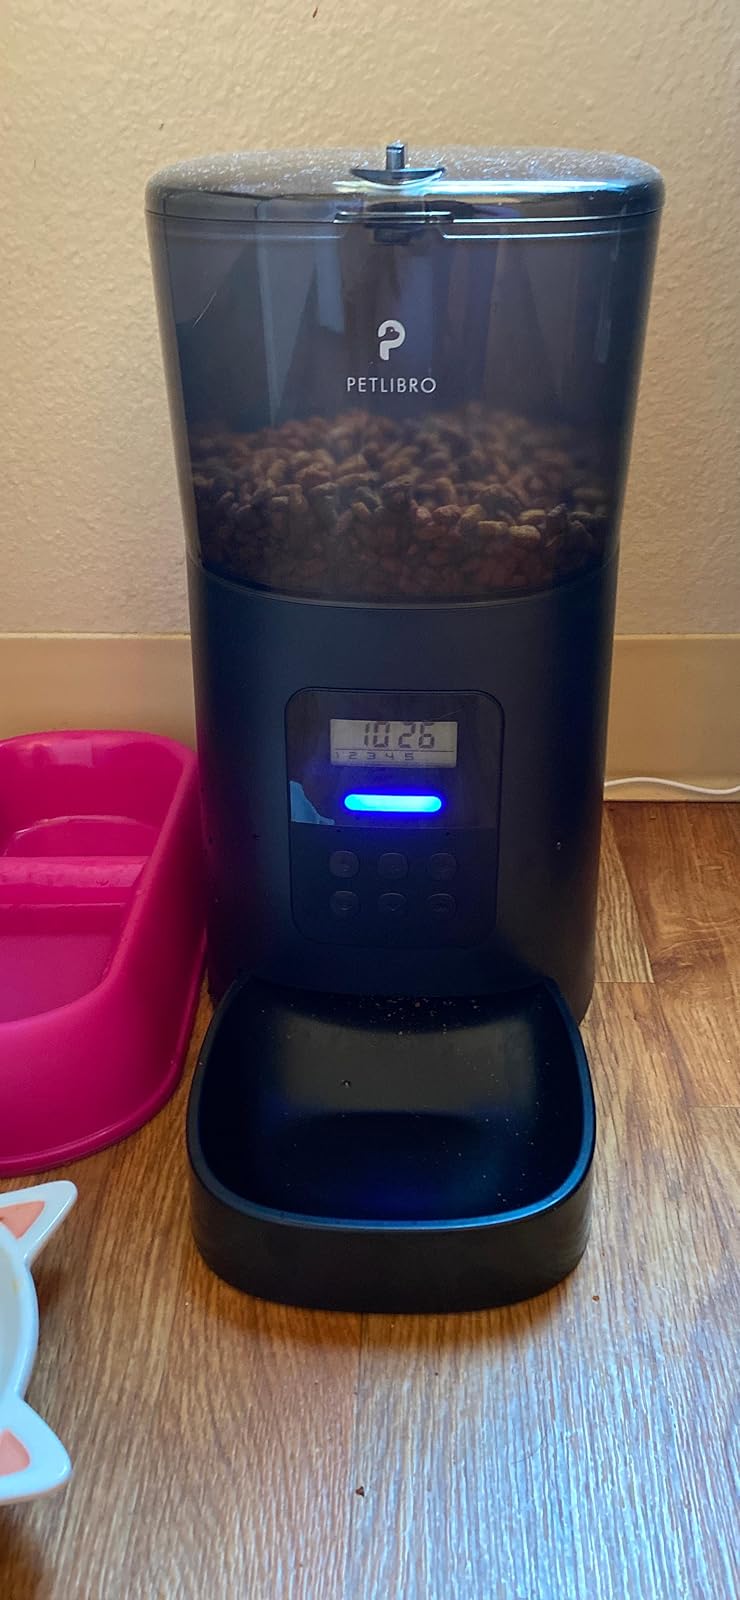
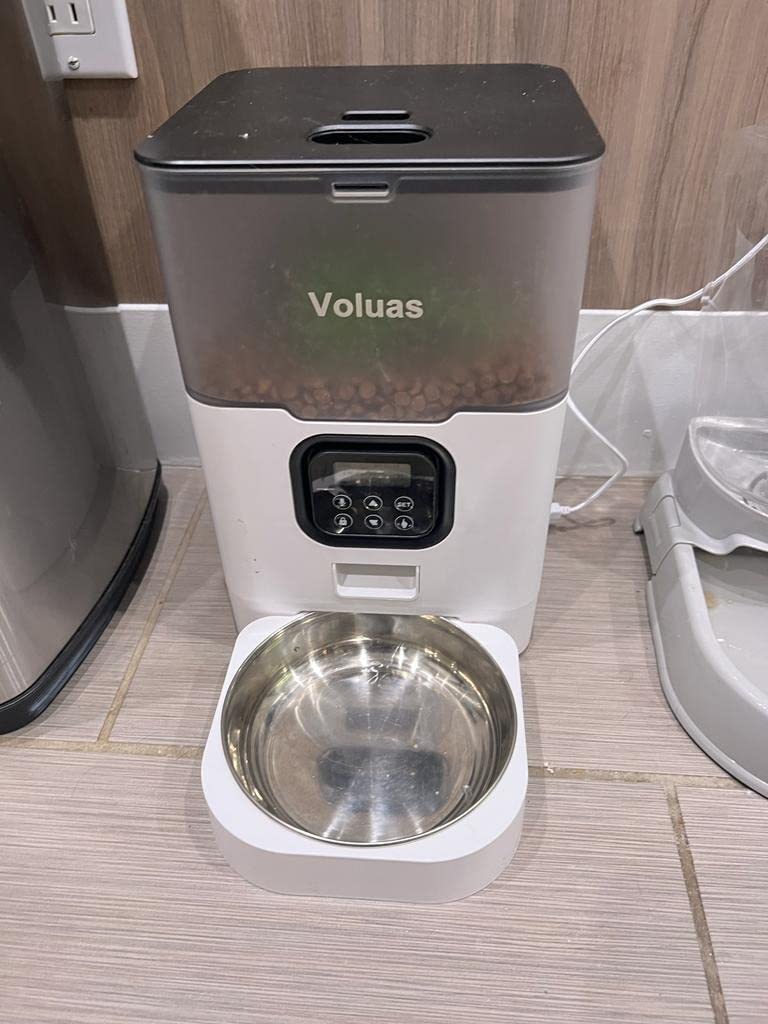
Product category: items_feeder
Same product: no